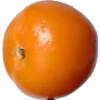
Label: Tomato Yellow 1